The Cold Lands

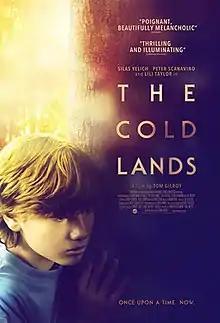
Film poster

The Cold Lands is a 2013 drama film directed by Tom Gilroy. It stars Silas Yelich as Atticus Garfield, Lili Taylor as his mother Nicole, and Peter Scanavino as Carter.